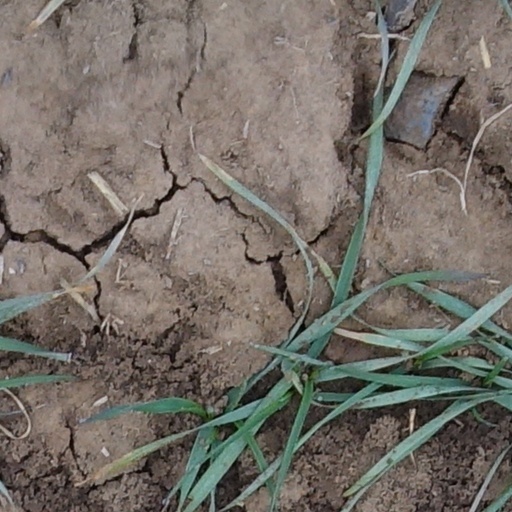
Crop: wheat